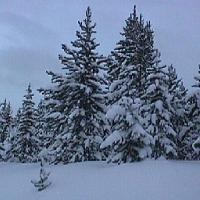
Weather: cloudy or overcast